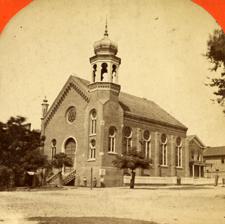
Building: Temple Beth Israel (Macon, Georgia)
Country: United States of America
Year built: 1871
Reform synagogue in Georgia, United States For similarly named synagogues, see Beth Israel . This article relies largely or entirely on a single source . Relevant discussion may be found on the talk page . Please help improve this article by introducing  citations to additional sources . Find sources: "Temple Beth Israel" Macon, Georgia – news · newspapers · books · scholar · JSTOR ( January 2024 ) Temple Beth Israel Hebrew : בית ישראל Beth Israel synagogue, c. 1876 Religion Affiliation Reform Judaism Ecclesiastical or organisational status Synagogue Leadership Rabbi Elizabeth Bahar Rabbi Larry Schlesinger (Emeritus) Status Active Location Location 892 Cherry Street, Macon , Georgia Country United States Location in Georgia Geographic coordinates 32°50′21″N 83°38′01″W / 32.839072°N 83.633651°W / 32.839072; -83.633651 Architecture Type Synagogue Style Neoclassical Date established 1859 (as a congregation) Completed 1871 (Poplar Street) 1902 (Cherry Street) Dome (s) One Website tbimacon .org Temple Beth Israel listed at its original location in Sholes' Directory of the City of Macon, 1894 Temple Beth Israel ( Hebrew : בית ישראל , lit. 'House of Israel') is a Reform Jewish congregation and synagogue located at 892 Cherry Street in Macon , Georgia , in the United States. Formed in 1859 by Jews of German background as Congregation Kahal Kadosh Beth Israel , it was originally Orthodox , and followed the German minhag . The congregation constructed its first building on the corner of Poplar and Second Streets from 1871 to 1874. The congregation's current Neoclassical building was constructed on the corner of Cherry and Spring Streets in 1902. Rabbi Elizabeth Bahar has served as the congregation's rabbi since 2020. Rabbi Larry Schlesinger retired in June 2017 and was appointed Rabbi Emeritus. In June 2023, the synagogue was the subject of antisemitic and anti- LGBTQ attacks from the Goyim Defense League and Jon Minadeo II . References